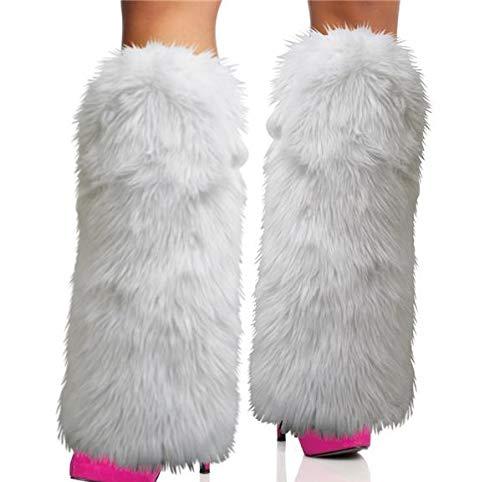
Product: Rhode Island Novelty White Furry Leg Warmers | One Pair
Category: Toys & Games | Dress Up & Pretend Play | Accessories
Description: Rhode Island Novelty White Furry Leg Warmers.
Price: $12.96
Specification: ProductDimensions:12x12x8inches|ItemWeight:8ounces|ShippingWeight:8.8ounces(Viewshippingratesandpolicies)|DomesticShipping:ItemcanbeshippedwithinU.S.|InternationalShipping:ThisitemcanbeshippedtoselectcountriesoutsideoftheU.S.LearnMore|ASIN:B008KKOEA4|Itemmodelnumber:COLEGFW|Manufacturerrecommendedage:5-15years